Shanghai Singapore International School

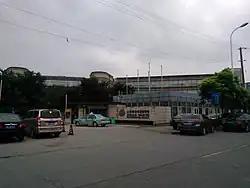
Minhang Campus

Shanghai Singapore International School is a K-12 private school and a school for children of foreign personnel in Shanghai, China.